Question: Please indicate a possible affordance area of the drag_suitcase that can be used for holding
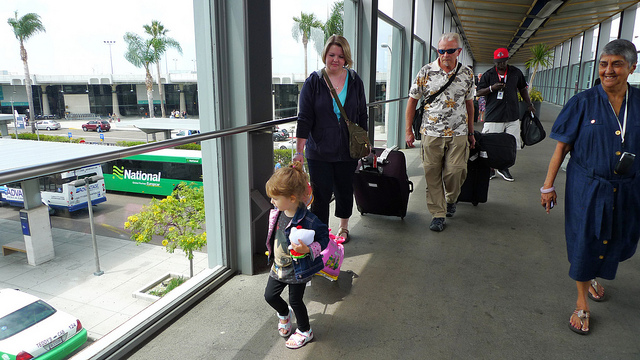
Answer: [359.5, 142, 382.5, 157]